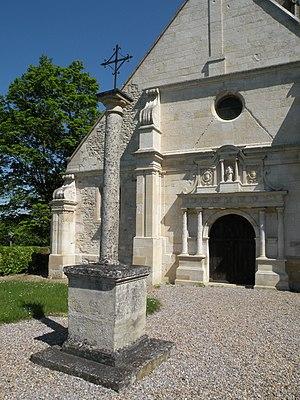
croix devant l'Église Saint-Denis de Berville
L'église Saint-Denis est une église catholique paroissiale située à Berville, dans le département du Val-d'Oise, en France. Son histoire reste encore à élucider. L'édifice associe un chœur gothique du XIIIᵉ siècle, austère et non voûté, à un transept et un clocher en bâtière de style flamboyant, et une nef Renaissance avec bas-côté. Comme l'indiquent deux clés de voûte, sa construction date du règne de Henri II. La construction aurait été prise en charge par le seigneur local, René de Bucy, que l'on sait proche d'Anne de Montmorency. C'est vraisemblablement sur cette base que l'on a attribué la nef et son portail occidental, qui a été plaqué devant la façade en 1552, au sculpteur Jean Goujon, architecte du roi impliqué dans le chantier du château d'Écouen. Si le transept et le clocher sont de bon niveau, c'est surtout pour ses parties Renaissance que l'église Saint-Denis est remarquable, car les nefs de style Renaissance sont peu nombreuses dans le Vexin. L'église est classée aux monuments historiques depuis 1920. Elle est aujourd'hui affiliée à la paroisse d'Avernes et Marines, et les célébrations eucharistiques s'y limitent à deux messes dominicales par an.
Berville est une commune française située dans le département du Val-d'Oise, en région Île-de-France.